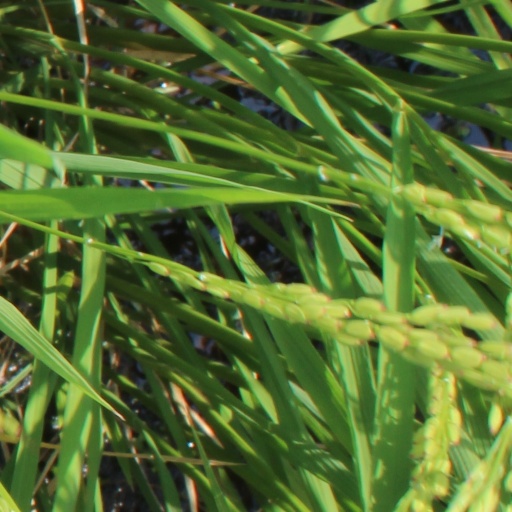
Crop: rice